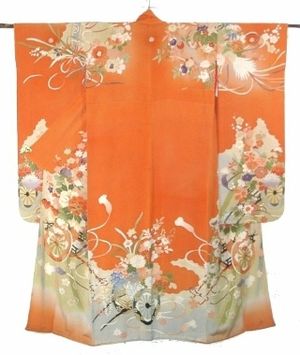
Kimono / Stilarter
Furisode
Kimono er nationaldragten i Japan. Oprindeligt betyder kimono alle typer tøj, men det er blevet betegnelsen for den lange traditionelle dragt båret af kvinder, mænd og børn.